Richard Nixon

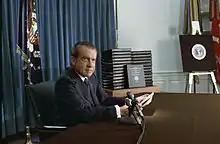
Nixon announces the release of edited transcripts of the Watergate tapes, April 29, 1974

Since 1960s, the United States perceived Pakistan as an integral bulwark against global communism in the Cold War. Nixon was fond of Pakistani president Yahya Khan and according to American journalist Gary Bass, "Nixon liked very few people, but he did like General Agha Muhammad Yahya Khan."